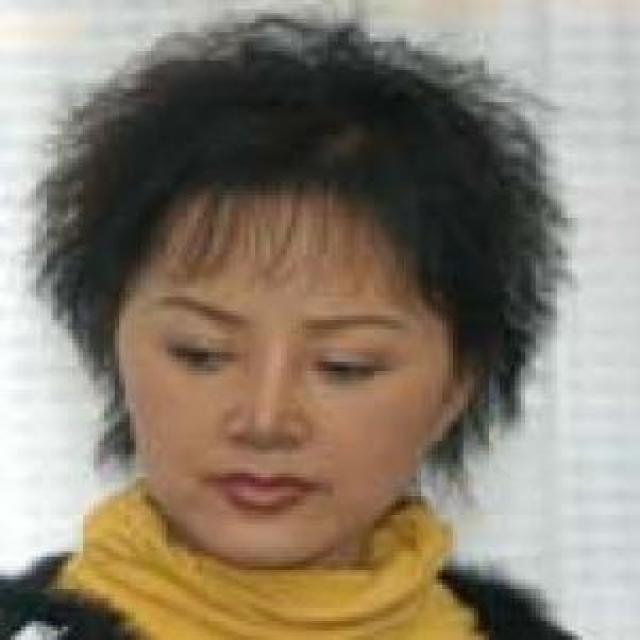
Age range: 45-64